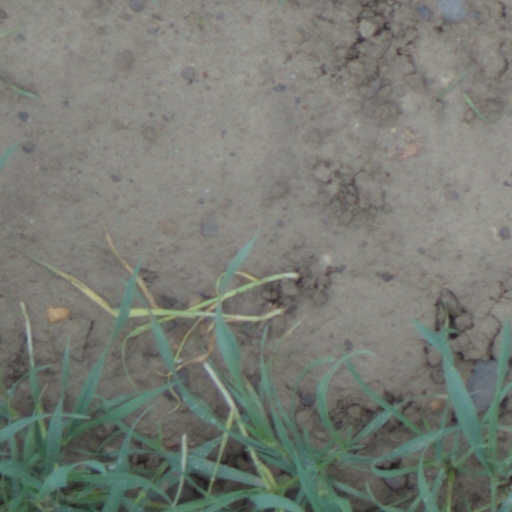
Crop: wheat